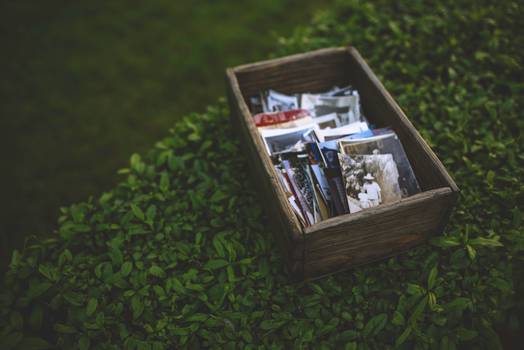
Label: No Watermark